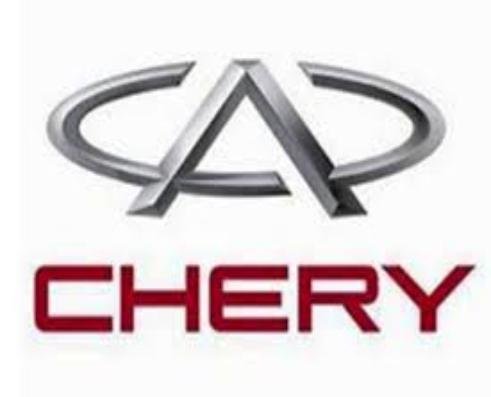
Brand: Chery
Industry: Transportation